Furniture & Meat

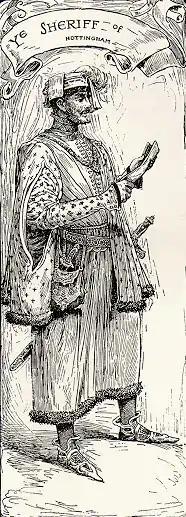
The Sheriff of Nottingham, a character from the legend of Robin Hood, is spoofed in the beginning of the episode.

Outside their tree house, Finn and Jake snooze, while BMO (Niki Yang) and N.E.P.T.R. (Andy Milonakis) play out a spoof of Robin Hood and the Sheriff of Nottingham. The two break open Finn and Jake's treasure room, pouring their massive stash of gold out into the yard, as well as the Ancient Psychic Tandem War Elephant (Steve Agee). BMO talks Finn into spending the money at an expensive resort at Wildberry Kingdom. When they arrive in the town square, Jake unloads their treasure into the city's fountain. A guard scolds them for this, but they bribe him with a few shillings and a crown, freeing them from the law. Chaos follows shortly after Jake uses wealth to control the residents. When they disrespect her authority, Wildberry Princess (Maria Bamford) orders Finn and Jake to be arrested and for their money to be seized and melted down. Her punishment is for them to be covered in the molten gold, but BMO and N.E.P.T.R. arrive just in time and save the two.